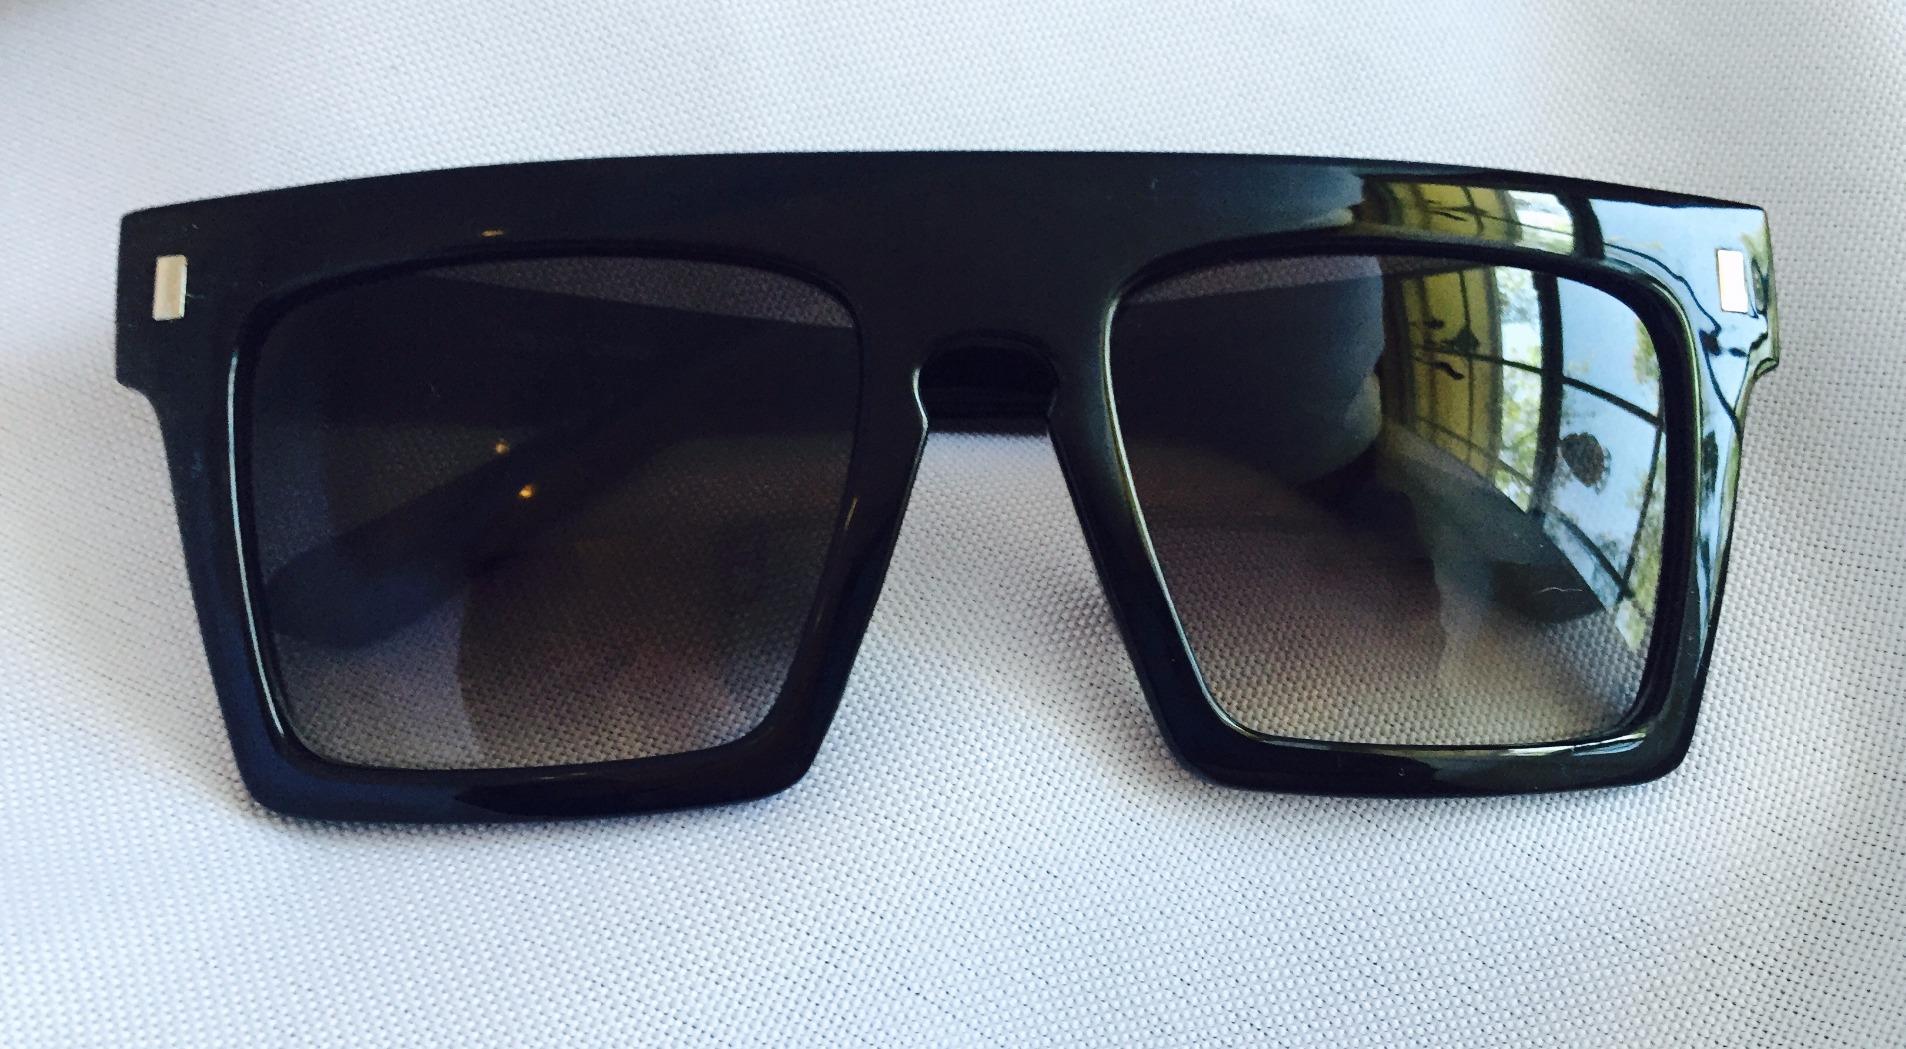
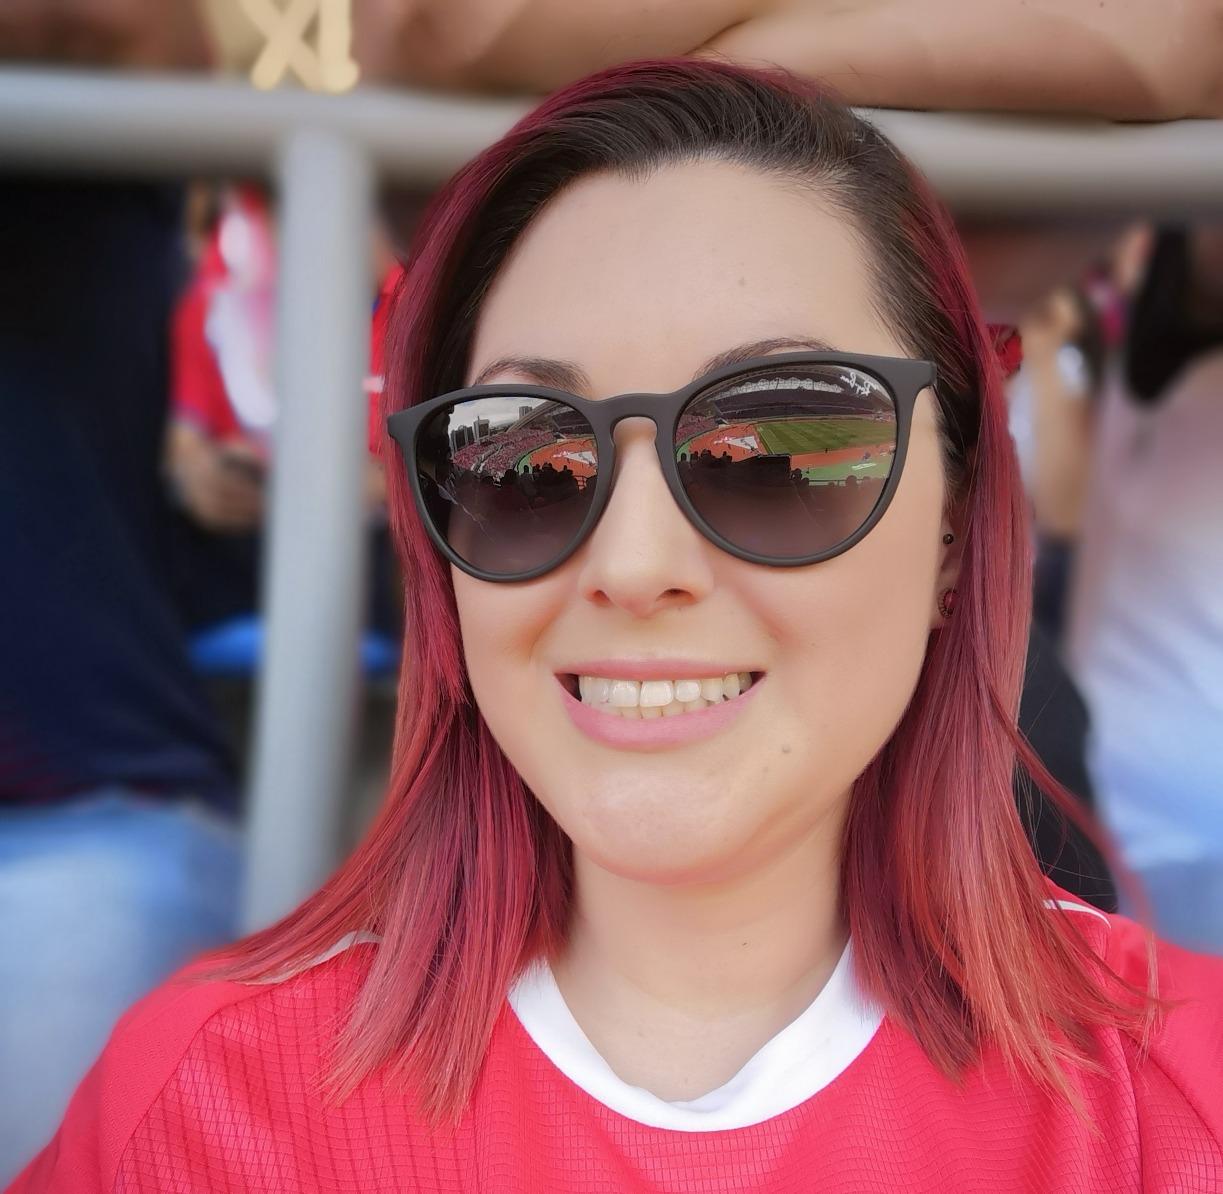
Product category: accessories_sunglasses
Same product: no